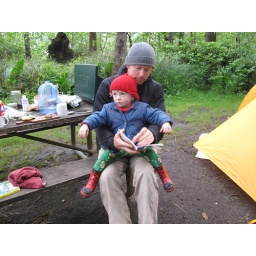
a bird in a tree